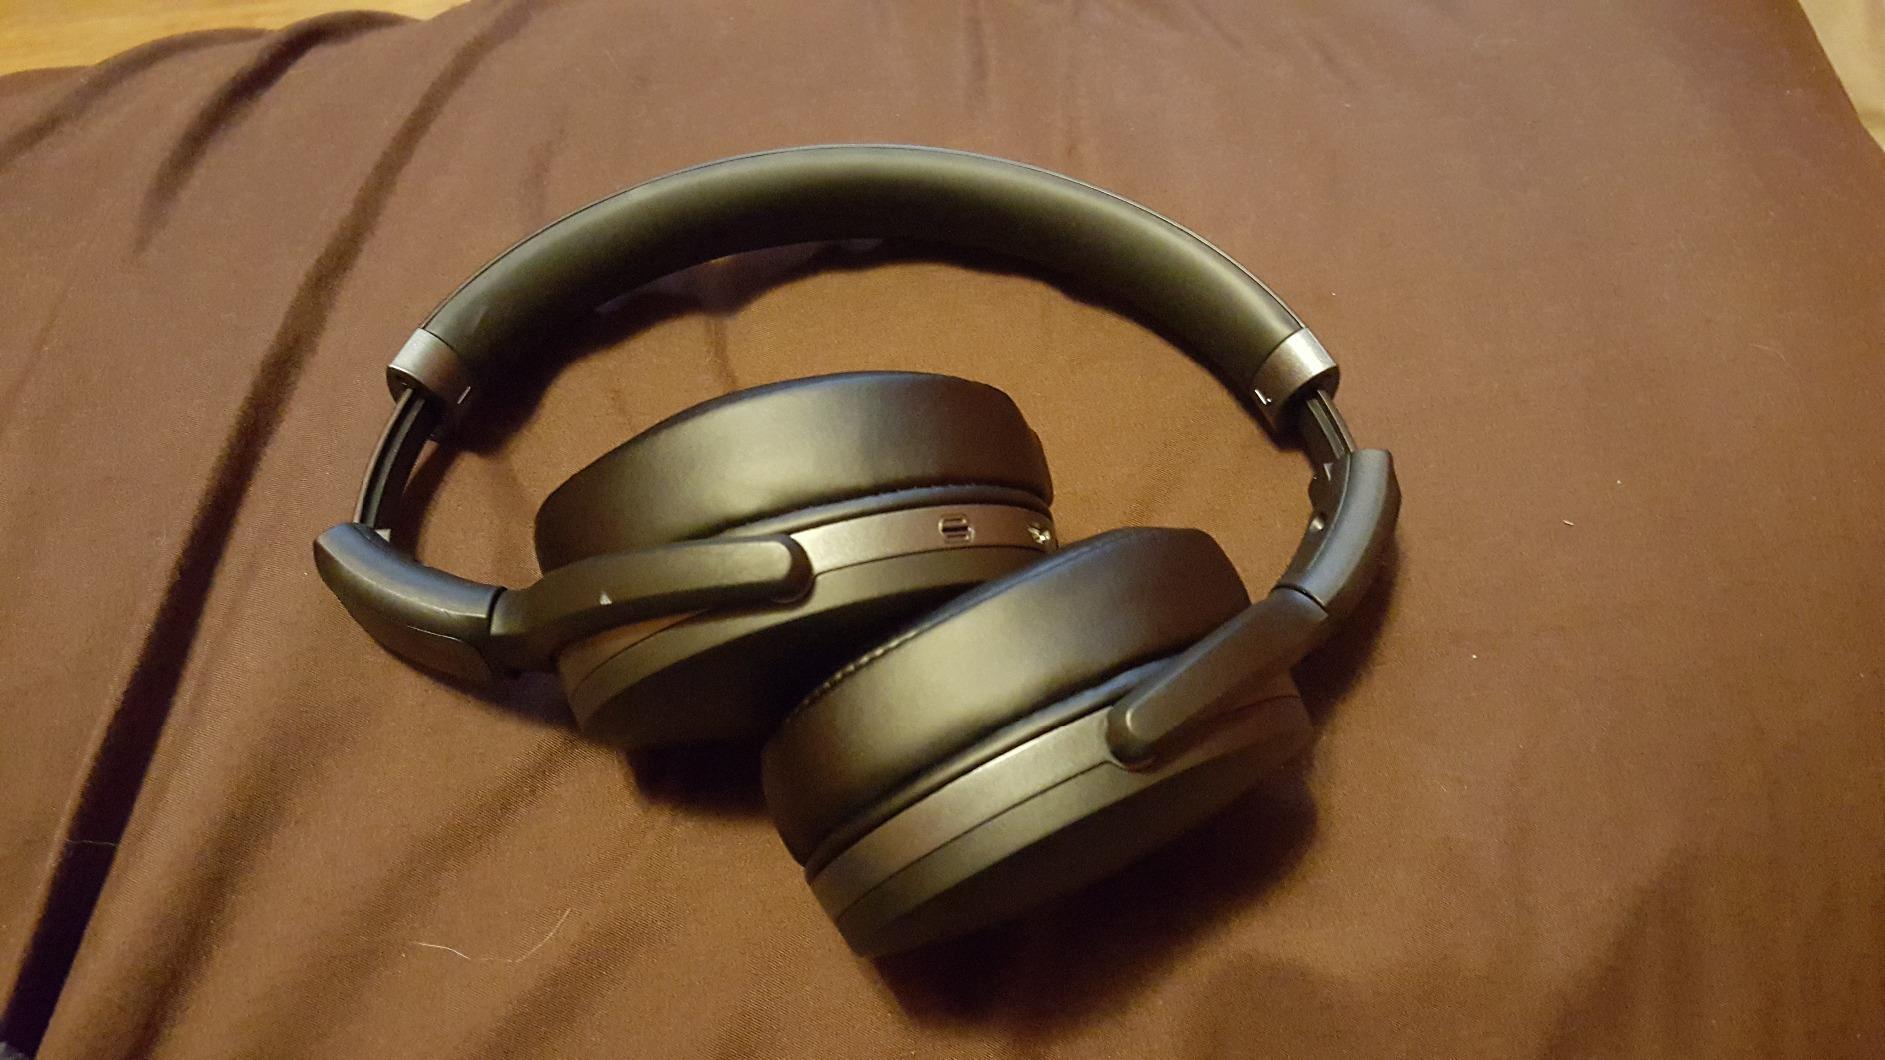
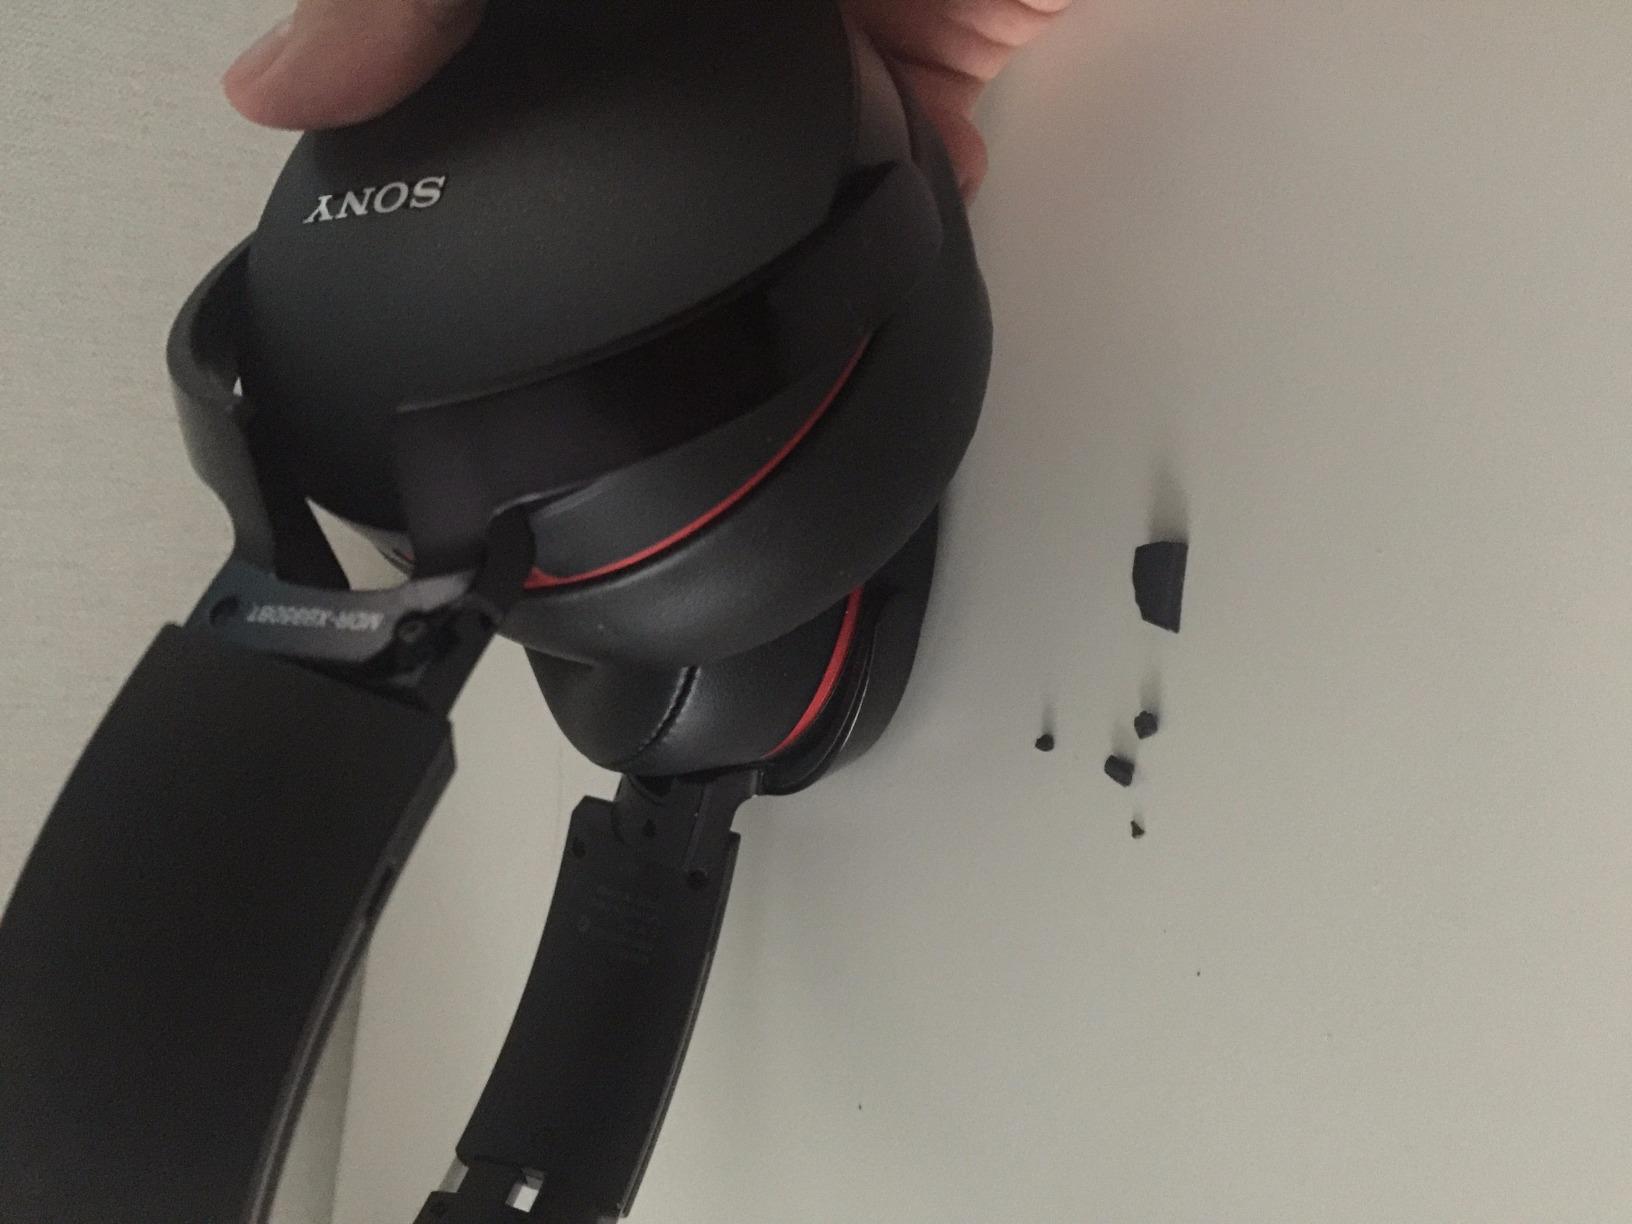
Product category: headphones
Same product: no